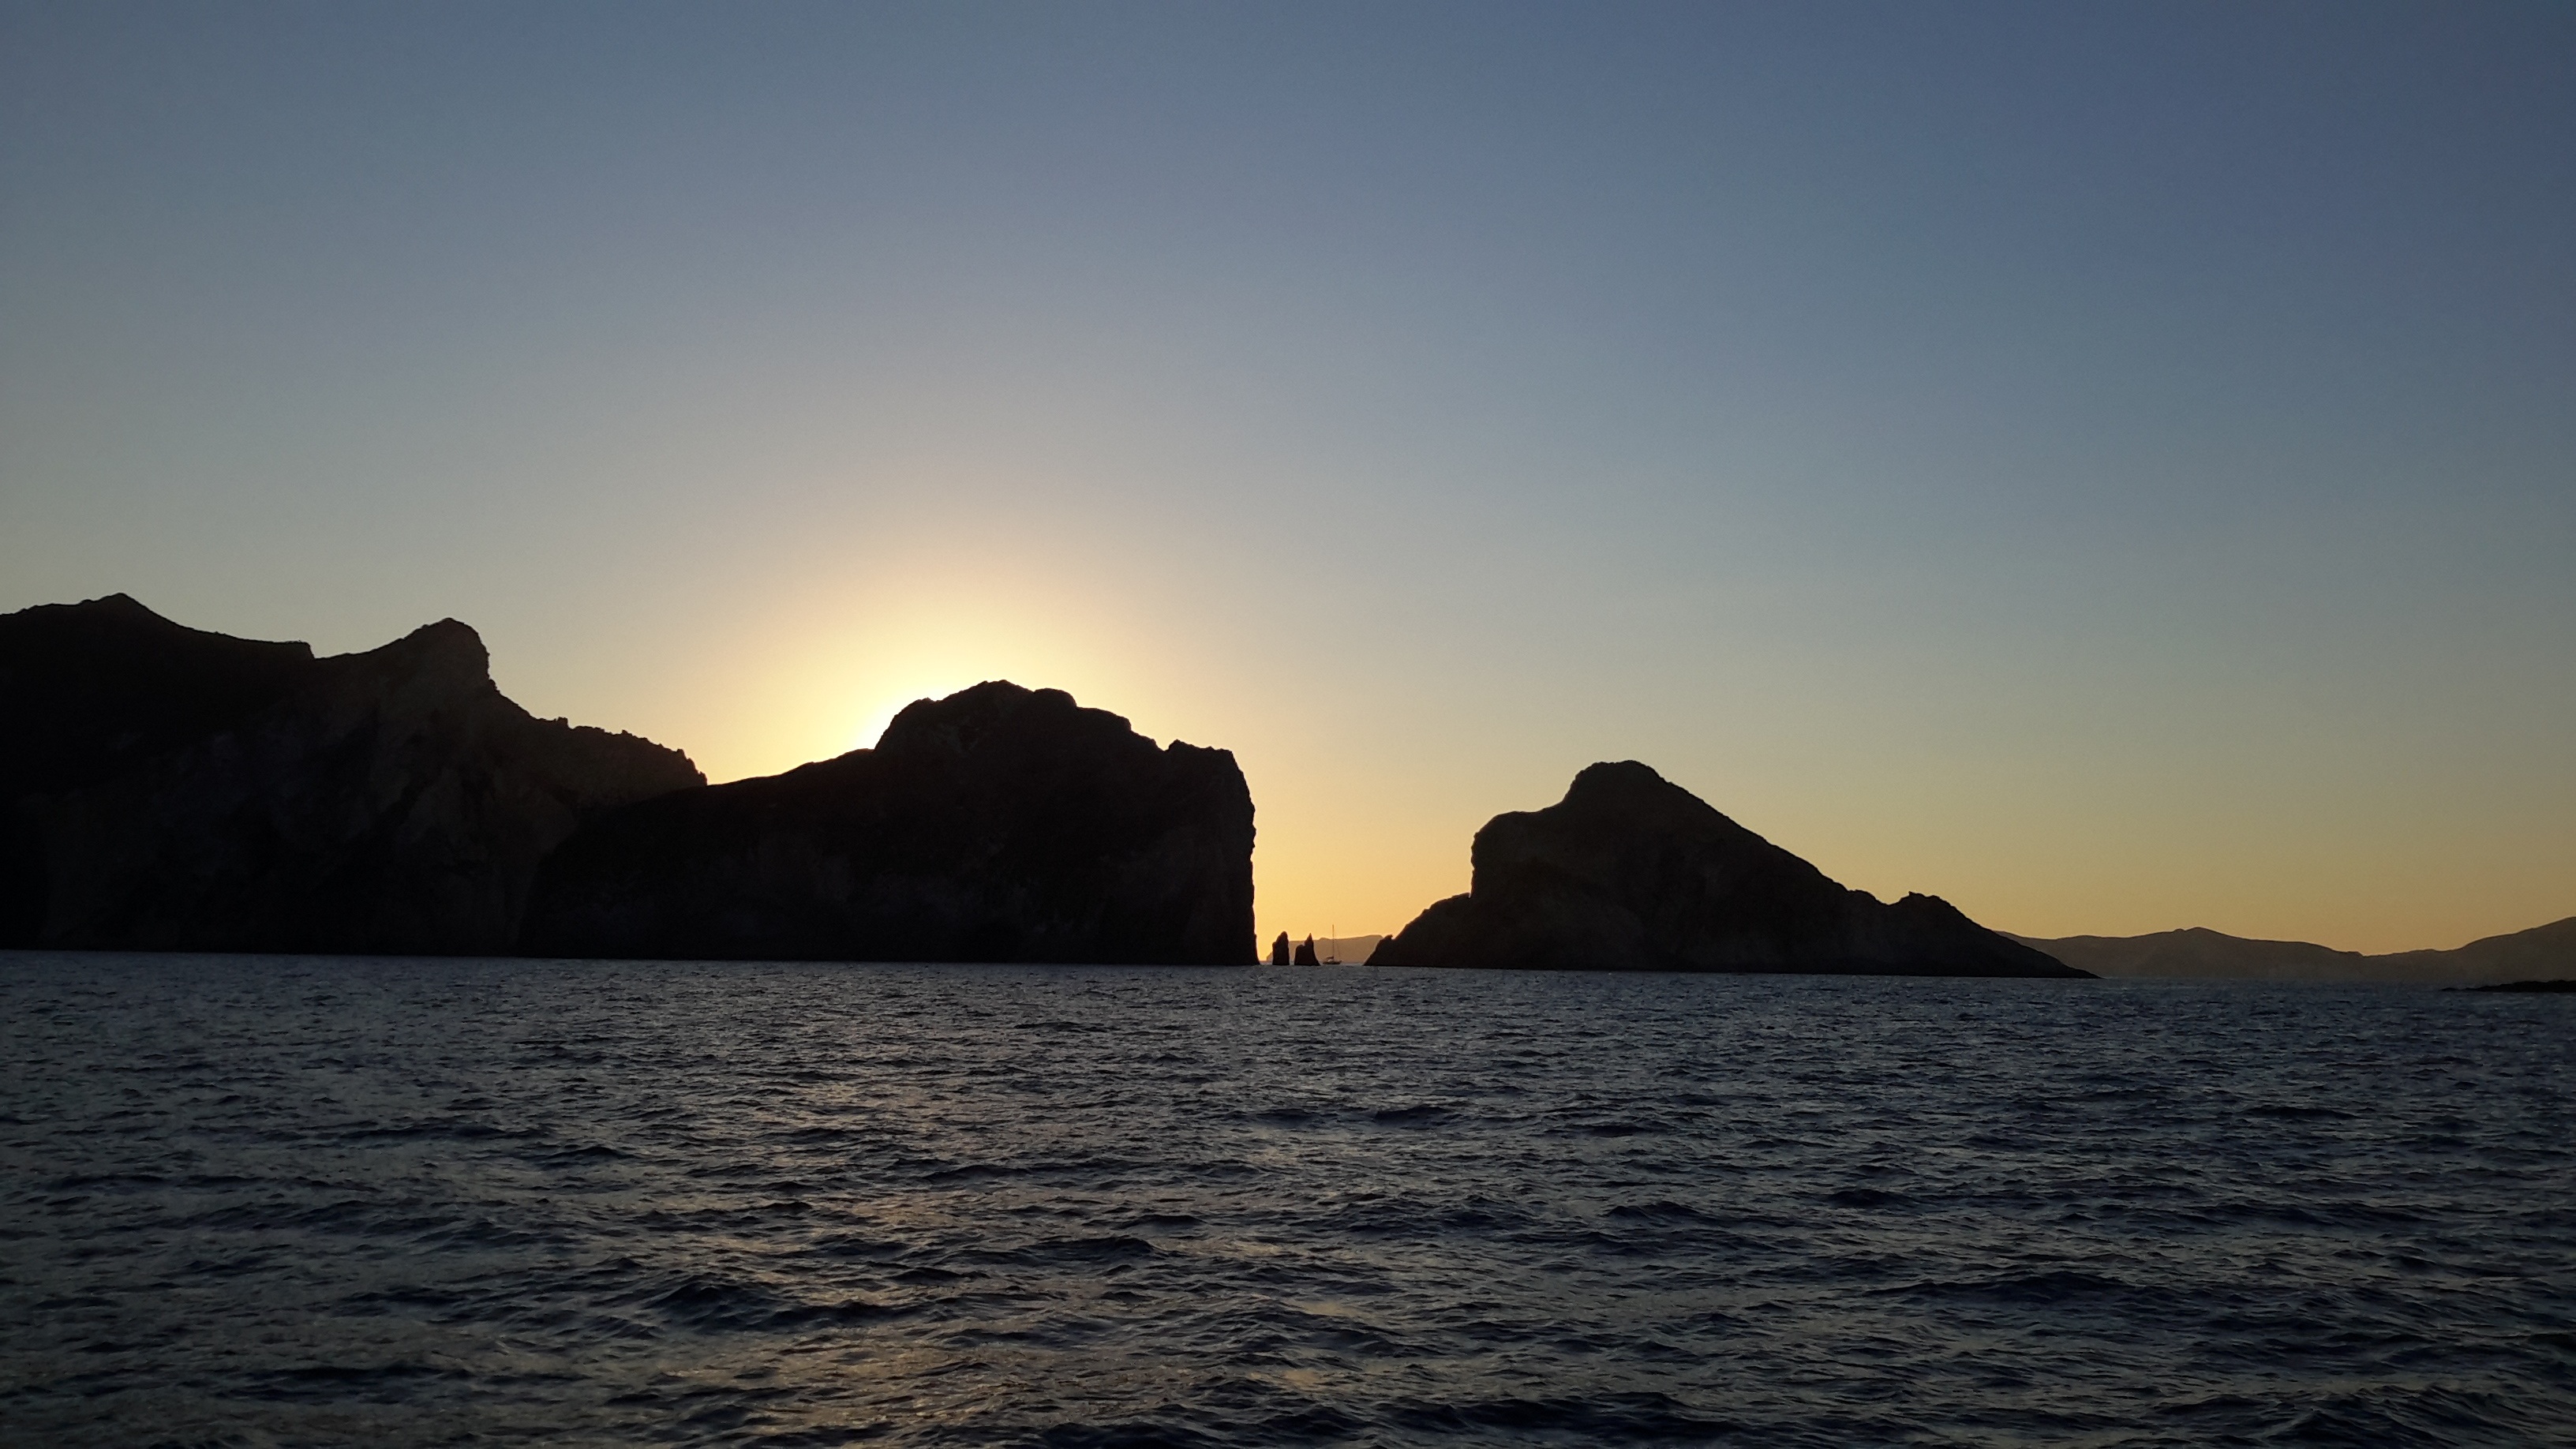
beach, sea, coast, rock, ocean, horizon, cloud, sunrise, sunset, sunlight, morning, wave, dawn, dusk, evening, reflection, bay, terrain, body of water, cape, palmarola